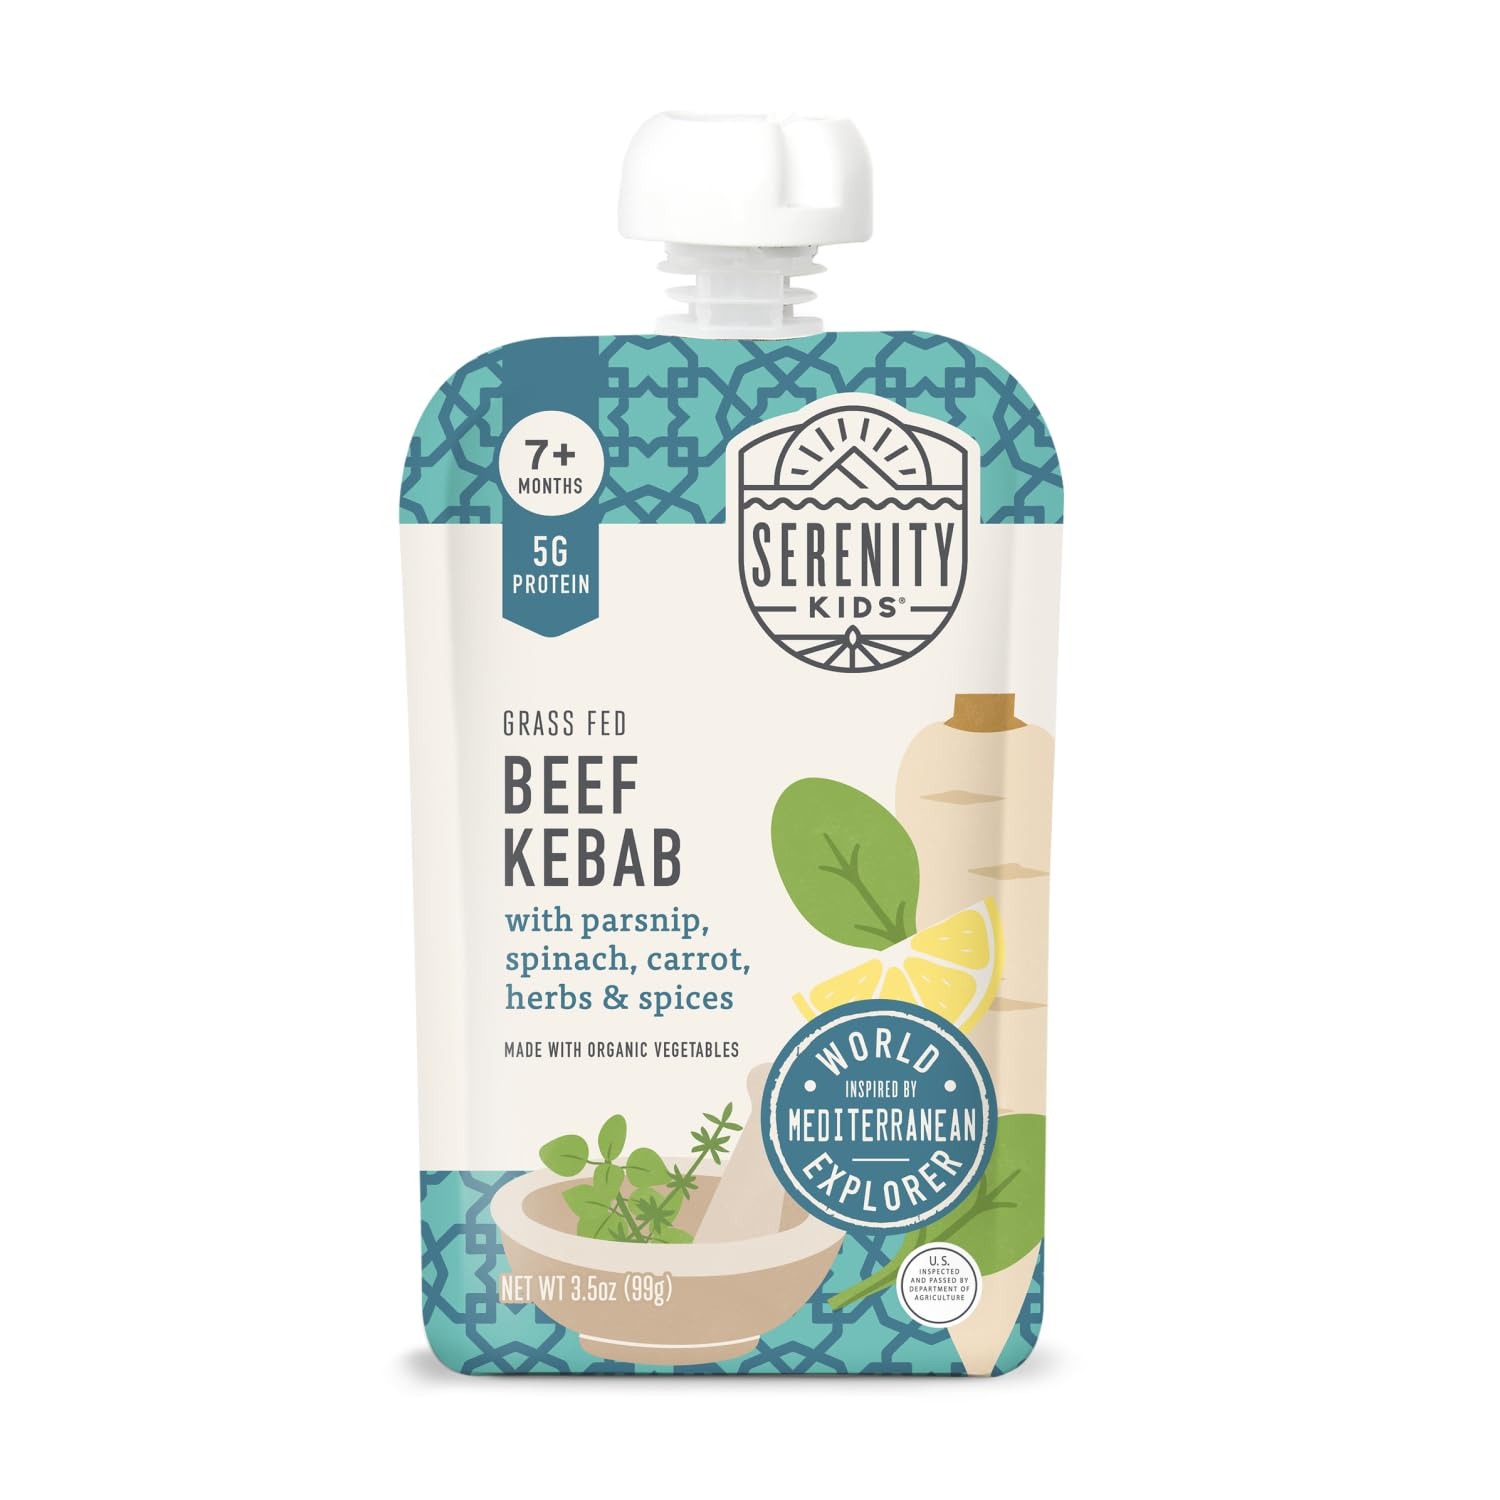
Item Name: Serenity Kids 7+ Months World Explorers Baby Food Pouches Puree Made With Ethically Sourced Meats & Organic Veggies | 3.5 Ounce BPA-Free Pouch | Beef Kebab | 1 Count
Bullet Point 1: WORLD EXPLORERS: Give your child the gift of travel! Transport them to far away places with our World Explorers line of internationally inspired flavors!
Bullet Point 2: PERFECT SAVORY BLENDS: Contains more protein and fats than sugar so your little one gets the most nutrition per bite, while also expanding their palate to richer, more savory flavors.
Bullet Point 3: NO SUGARY FRUITS: With no added sugars or sugary fruits, our veggie-first baby pouch meals are an ideal way to expand your baby’s palate!
Bullet Point 4: MINDFULLY MADE: Crafted to mimic the macronutrients of breast milk with ethically sourced meats, healthy fats, organic vegetables, and no artificial flavors or allergens.
Bullet Point 5: WHEN CAN BABIES EAT MEAT? The USDA’s Infant Nutrition and Feeding Guide states that around 6 months of age, an infant is able to begin excreting waste products from the digestion of meat. Furthermore, it recommends meat and fish as first complentary foods being introduced to an infant's diet.
Bullet Point 6: CLEAN LABEL PROJECT PURITY AWARD WINNER: This certification verifies rigorous ingredient testing for over 400 contaminants, including chemicals of concern and industrial and environmental toxins and contaminants (like heavy metals, pesticide residues, and plasticizers).
Bullet Point 7: RECYCLE YOUR POUCHES: Create a TerraCycle account and start collecting finished Serenity Kids baby food pouches in the freezer to prevent any odors. When ready, place the collection into any box you have at home and log into your account to download and print a pre-paid shipping label. Seal your collection box, tape on the printed shipping label, and send it via UPS to be recycled. Feel good knowing that TerraCycle gives your pouches a second life!
Bullet Point 8: FAMILY OWNED COMPANY: We're here for you and your little one! If you have any questions, concerns or feedback, please reach out to us!
Value: 3.5
Unit: Ounce

Price: 3.99